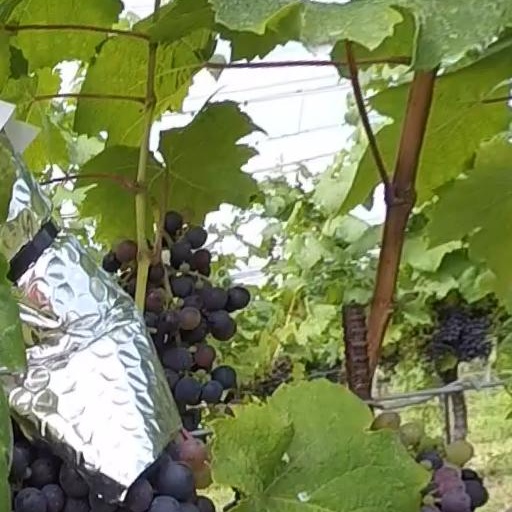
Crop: grape